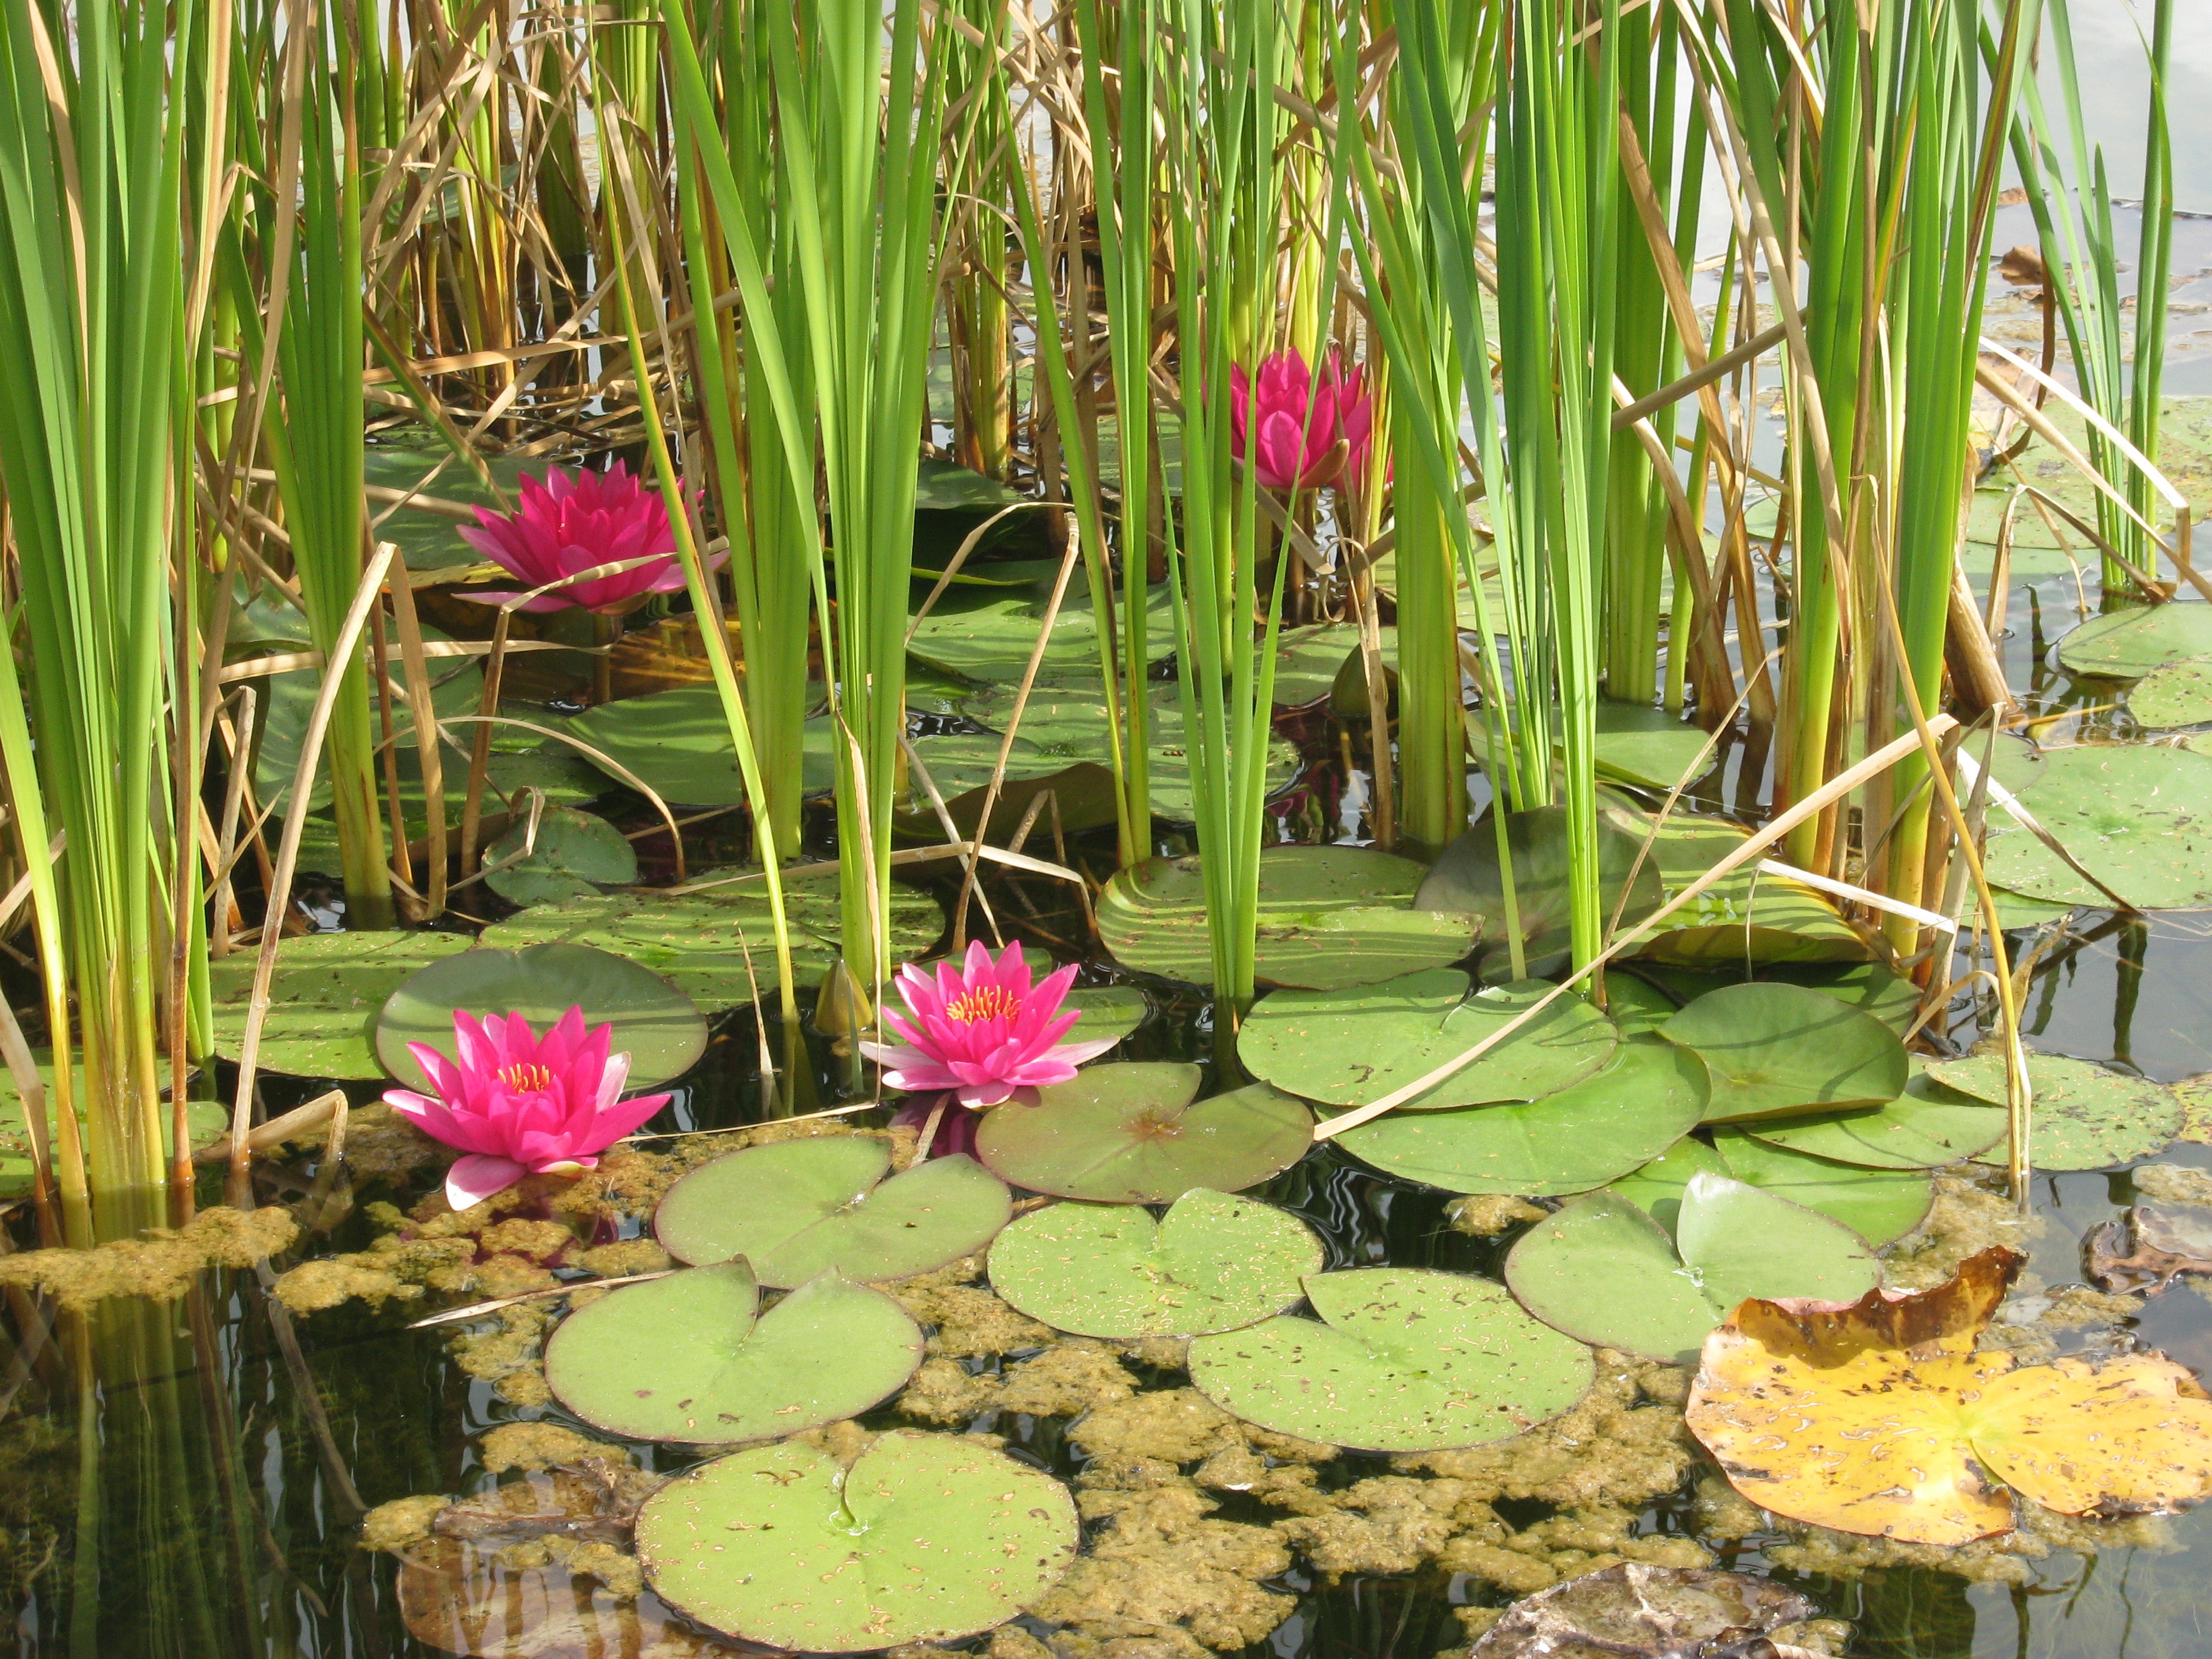
nature, plant, flower, lake, pond, botany, garden, aquatic plant, flora, water lilies, floristry, flowering plant, grass family, land plant